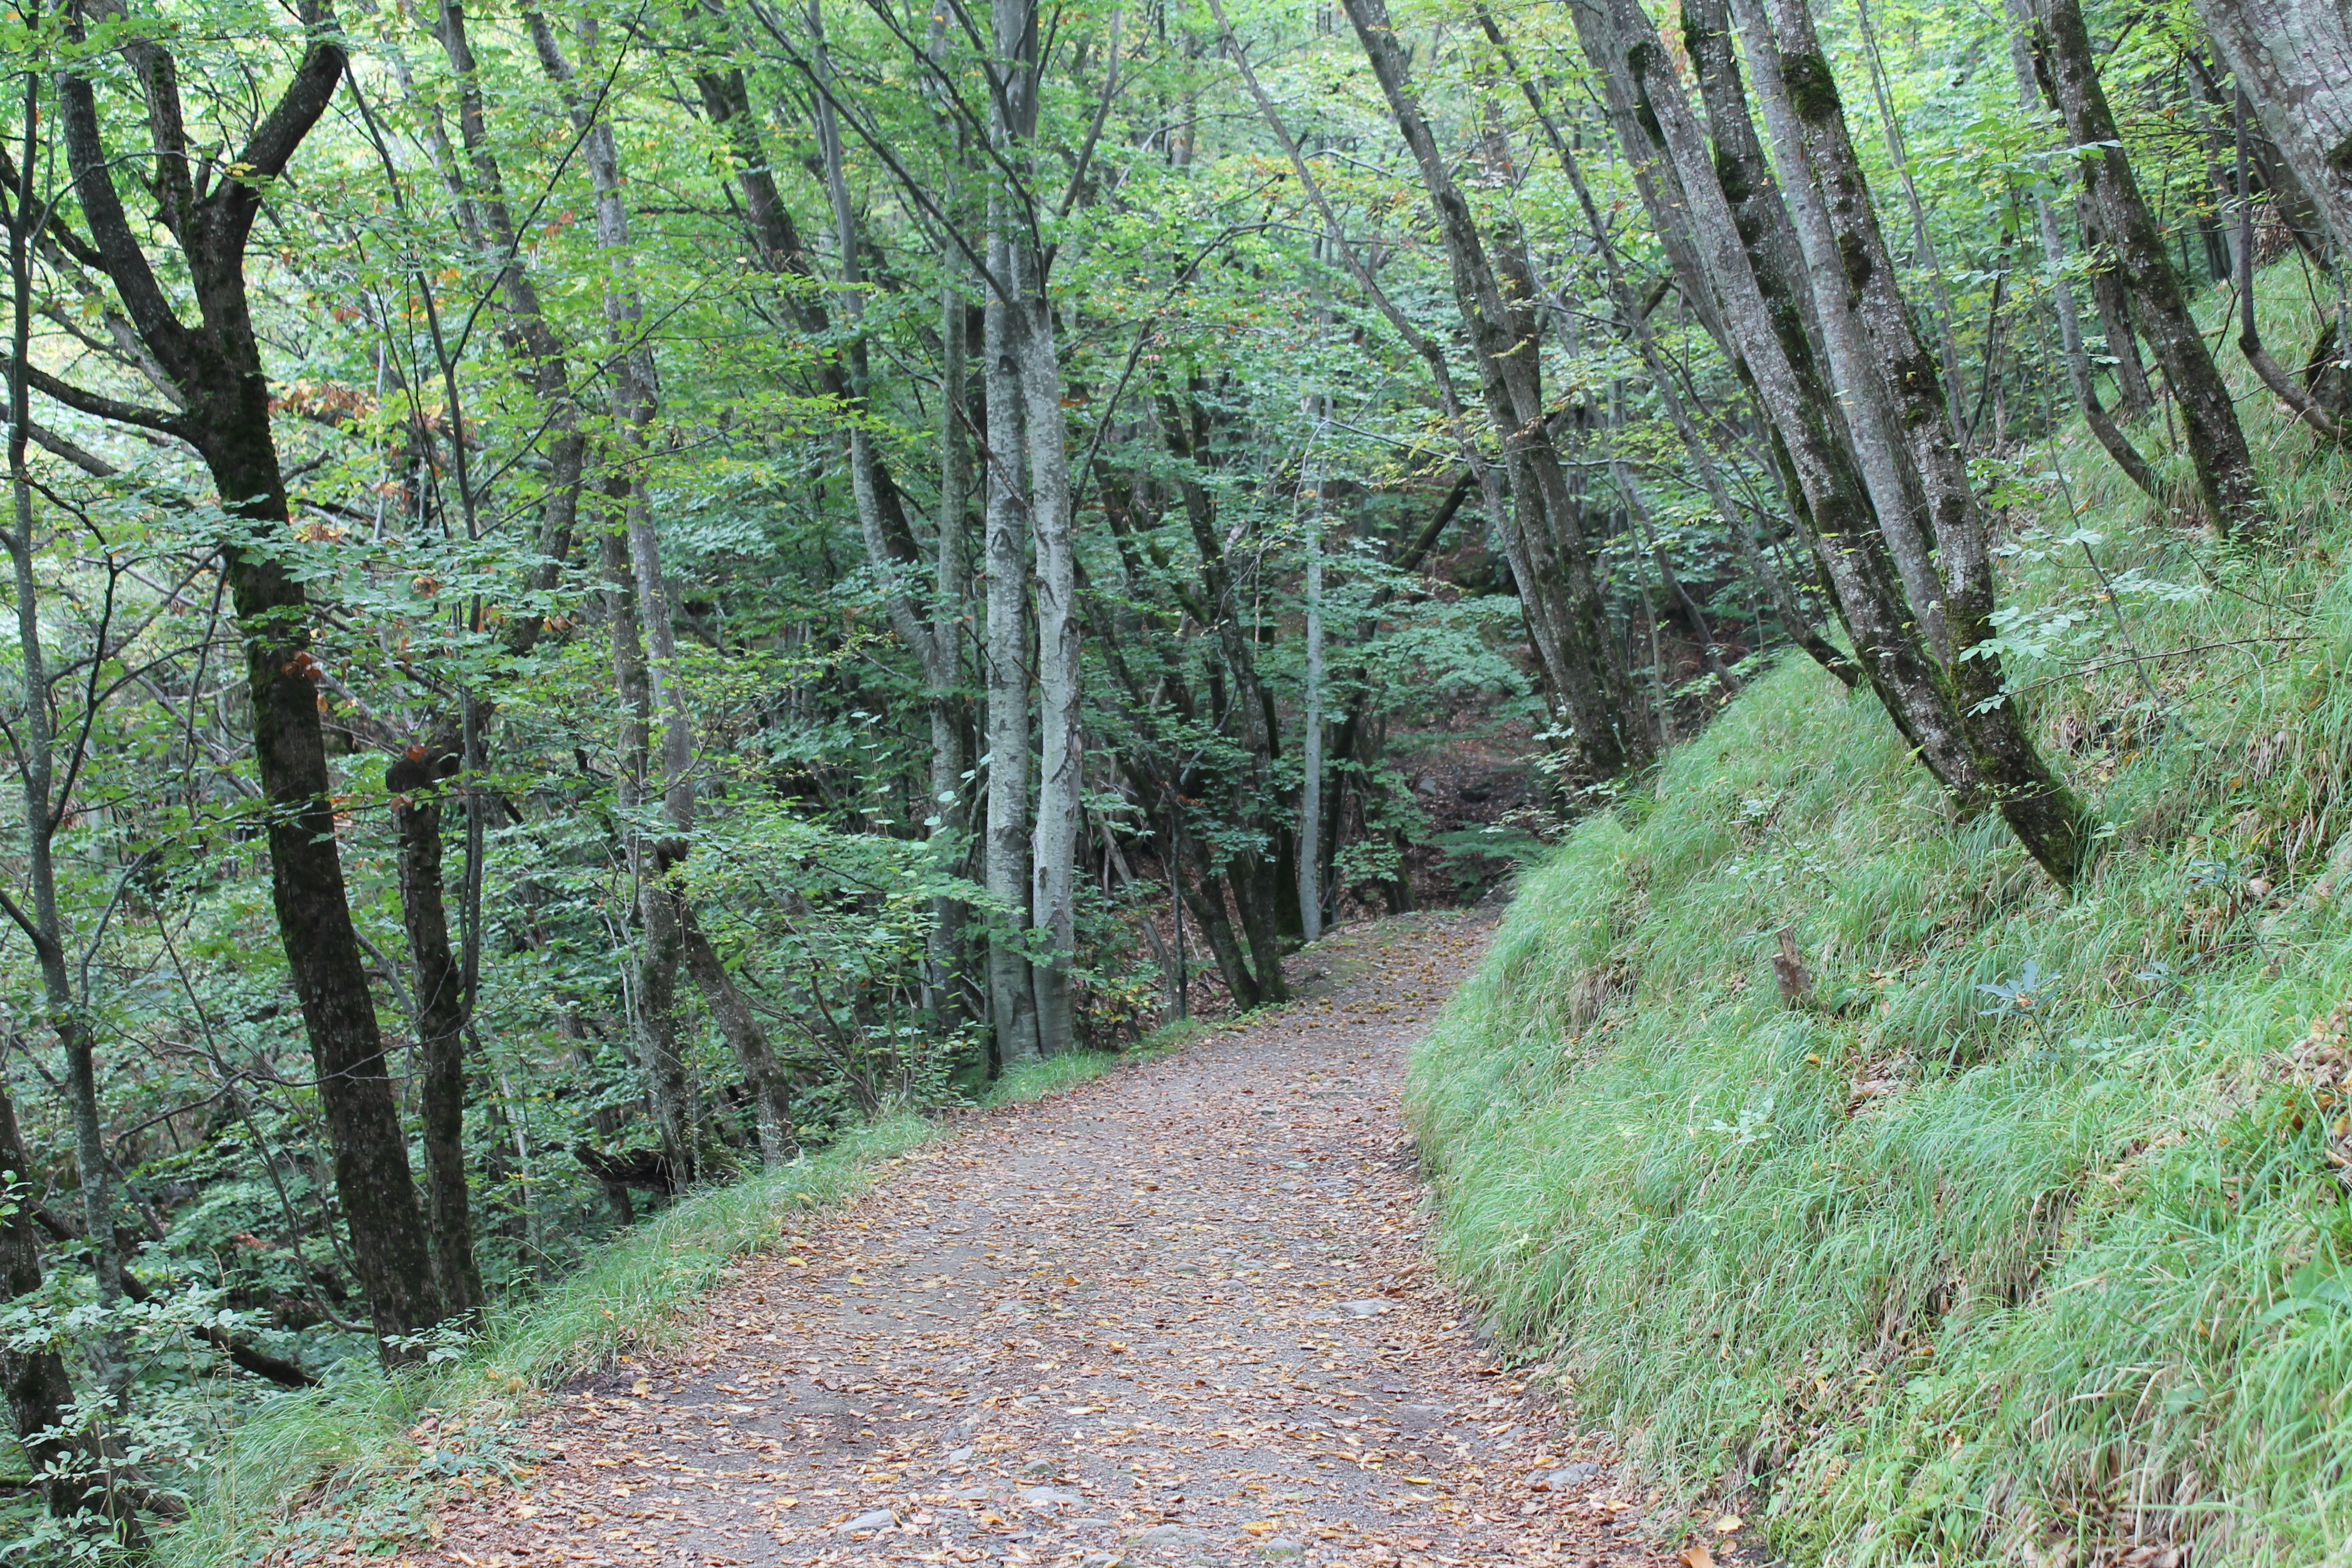
landscape, tree, nature, forest, wilderness, mountain, trail, walk, jungle, ridge, trees, vegetation, rainforest, deciduous, ravine, woodland, habitat, ecosystem, nature reserve, biome, old growth forest, appennino, natural environment, temperate broadleaf and mixed forest, temperate coniferous forest, riparian forest